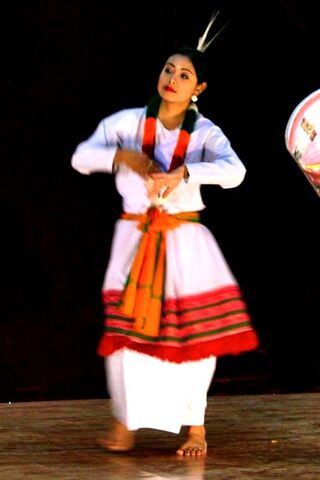
Dance form: manipuri